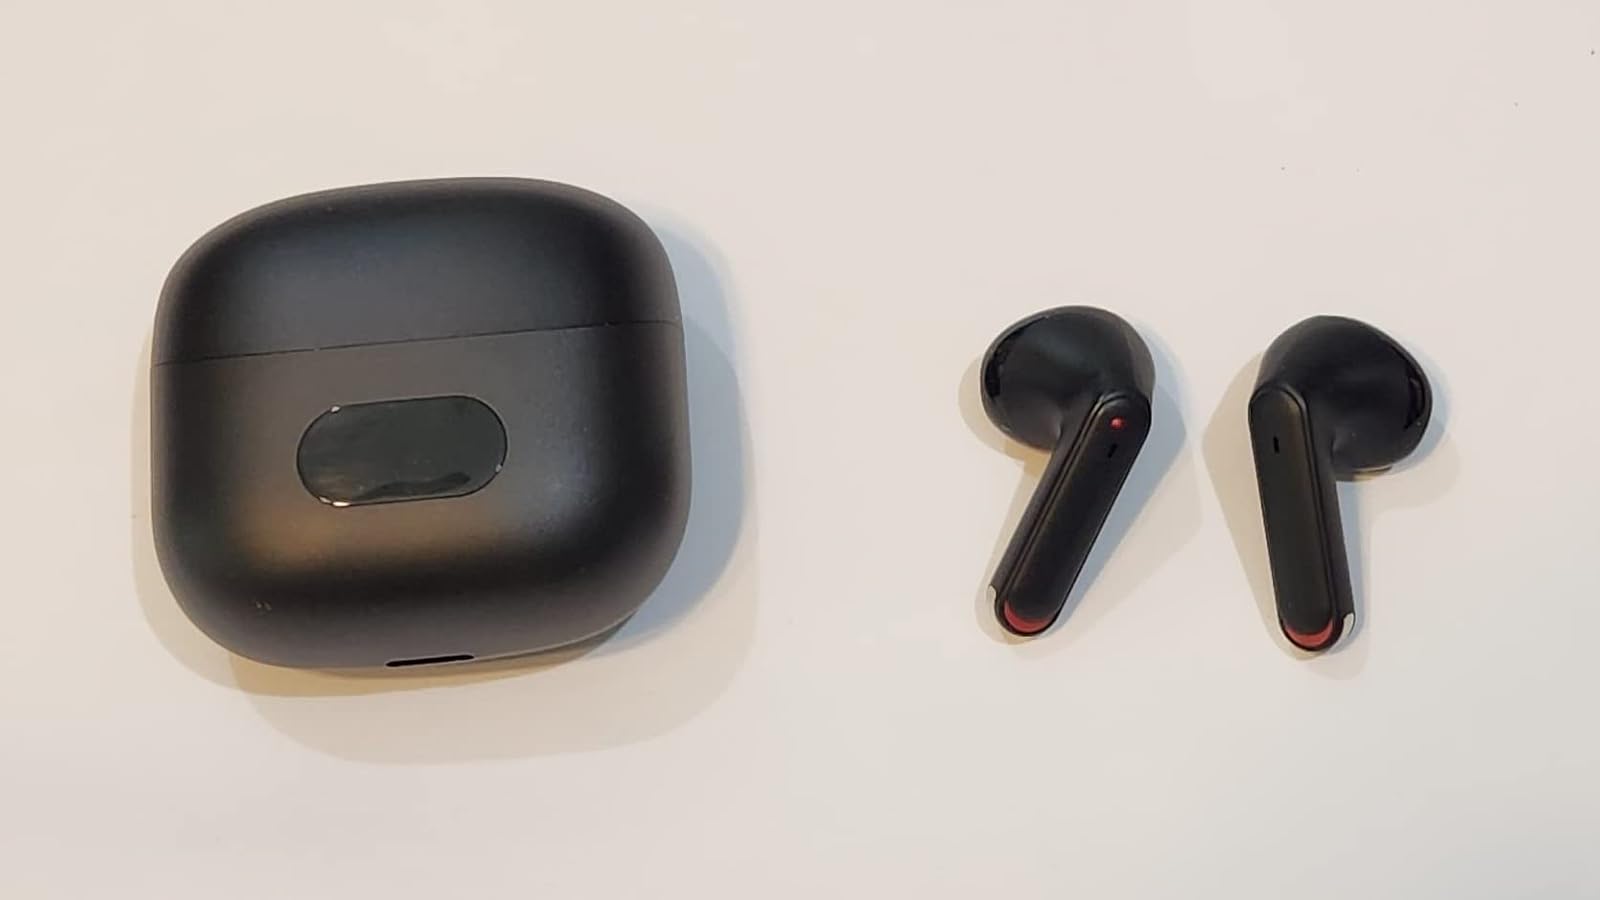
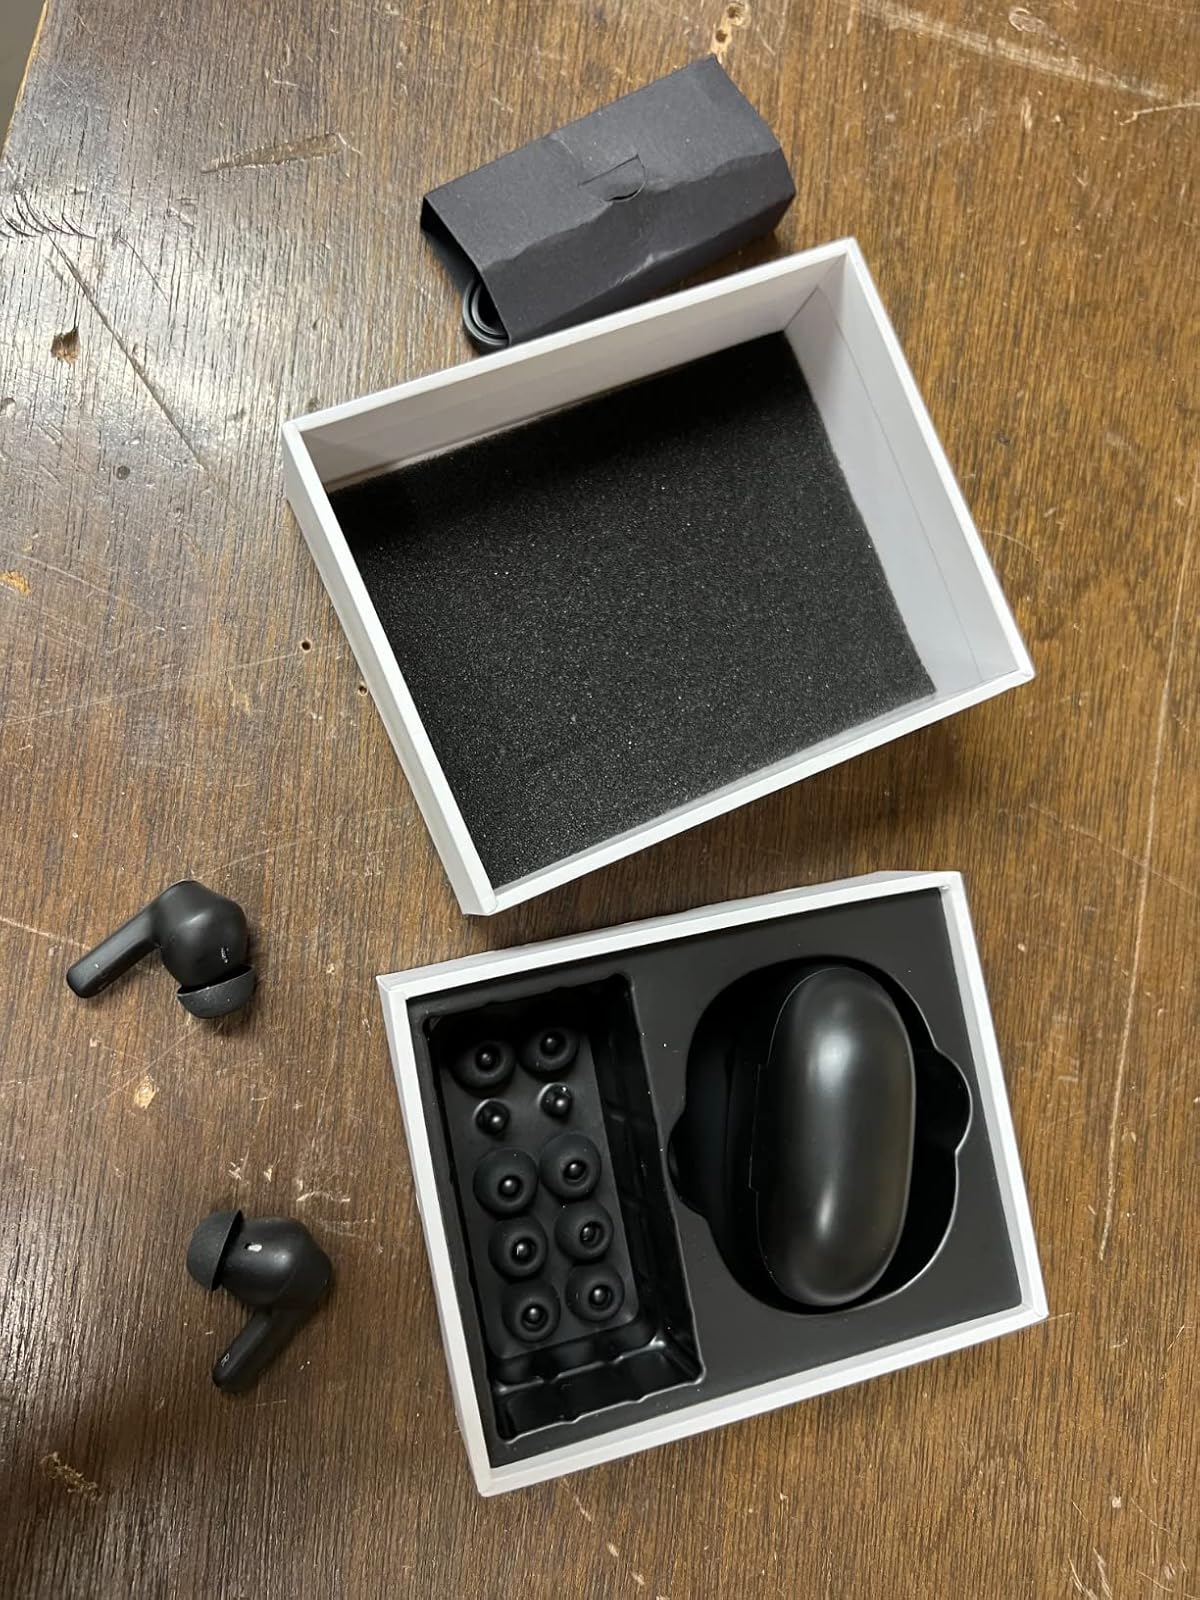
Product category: earbuds
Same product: no